TV Sudoeste

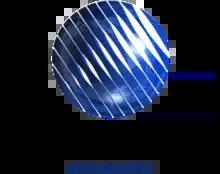
Logo used by the station from 1998 to 2025.

In 2005, it began to produce together with iContent (a Rede Bahia entertainment company), the Bahia Winter Festival, which occurs at the Vitória da Conquista Exhibition Park every year on the last weekend of August, bringing important names from the national music scene to the city.